Bromsgrove

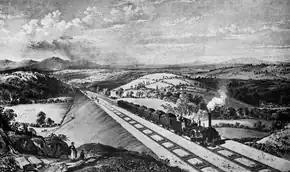
The Lickey Incline in 1840

Bromsgrove and the Black Country were centres of nail production, made by hand, usually as a family enterprise. Nailmakers in Bromsgrove lived in slum conditions in small cottages in courtyards off the High Street, and in Sidemoor and Catshill. Their sheds were attached to the cottages. As a result, the pollution and dirt was hard to control.